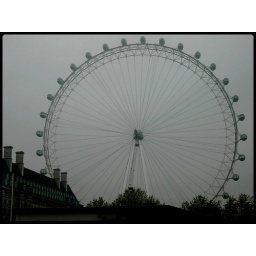
This is not in black and white